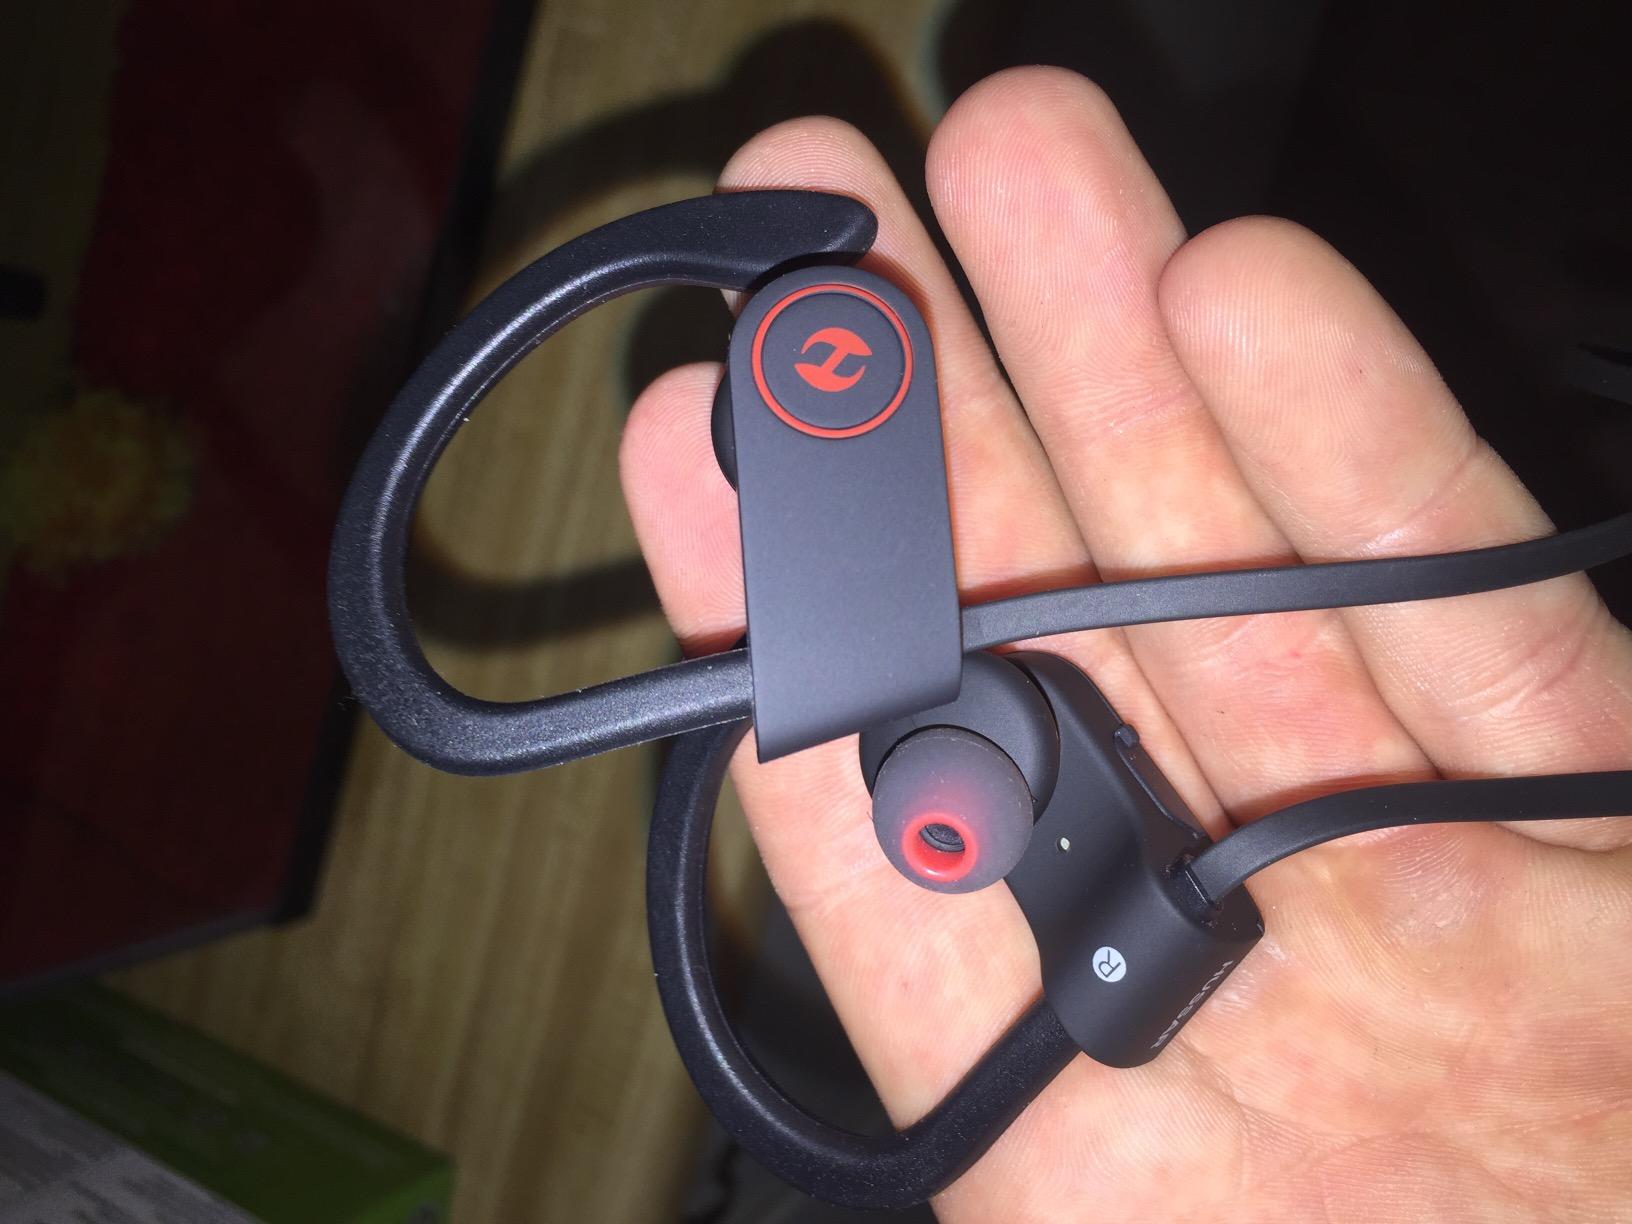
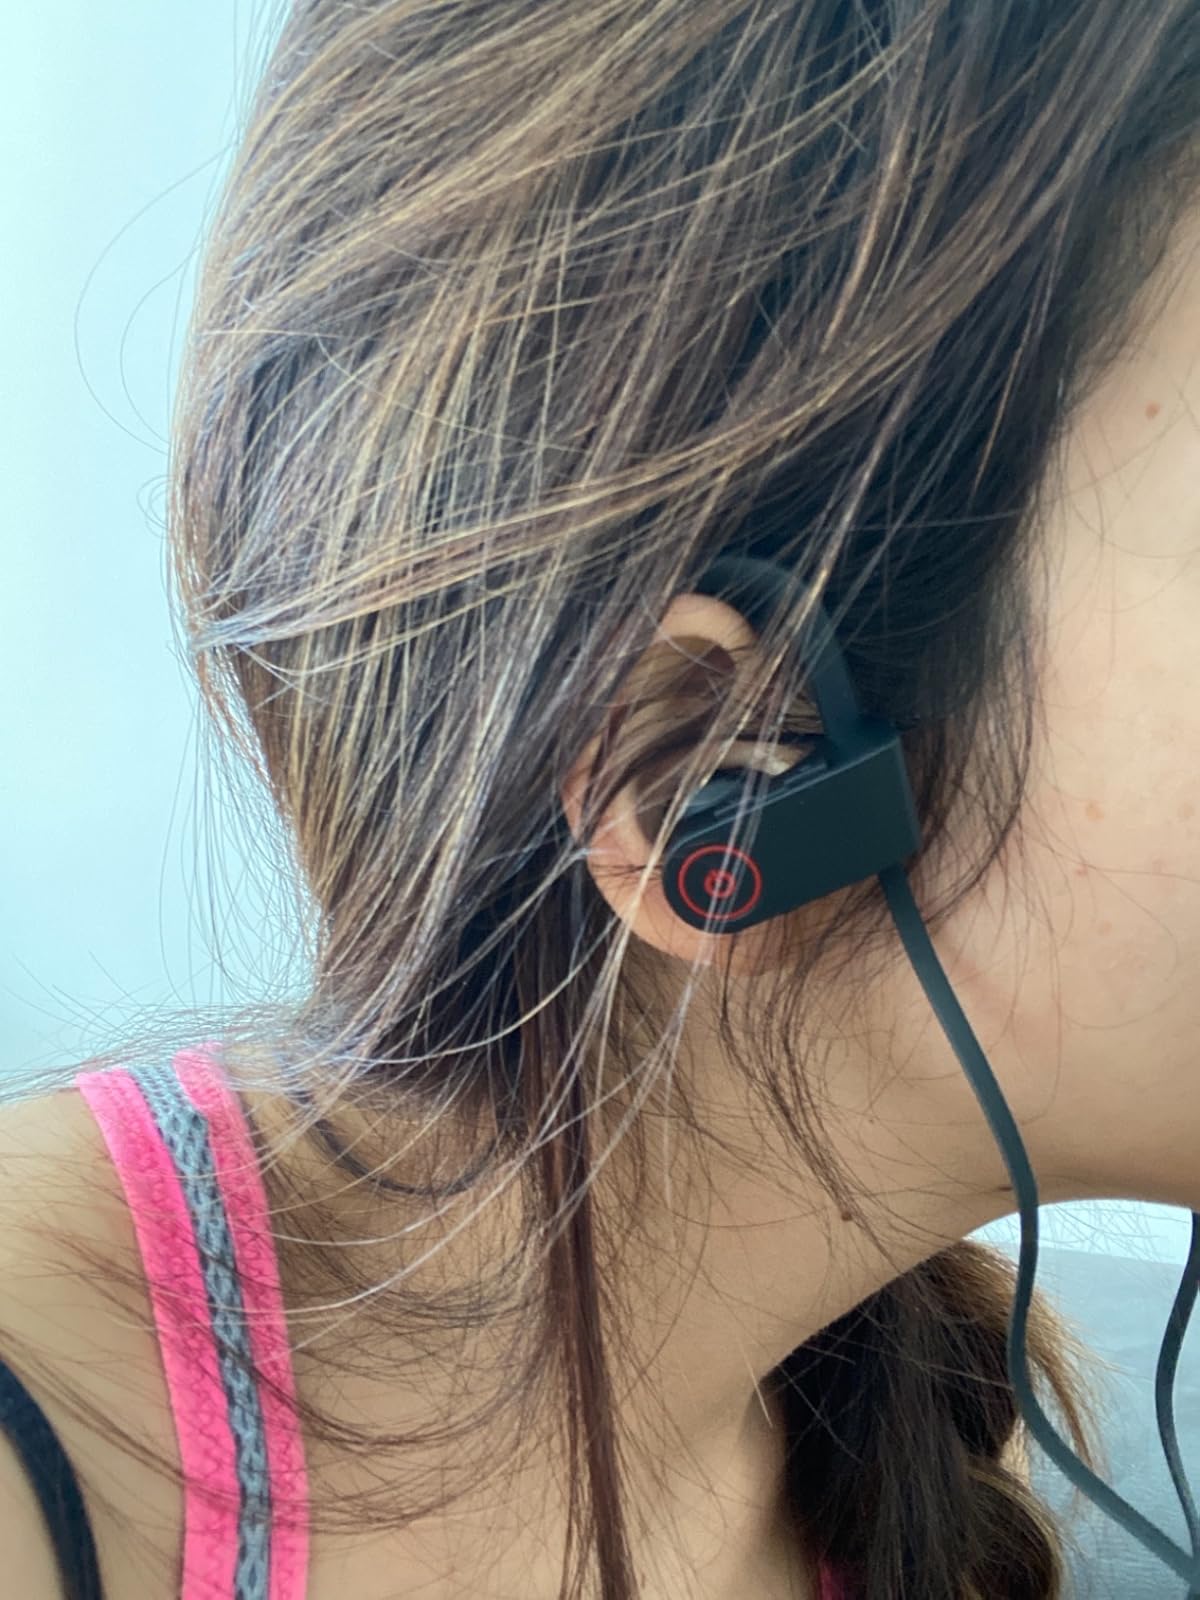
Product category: headphones
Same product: yes